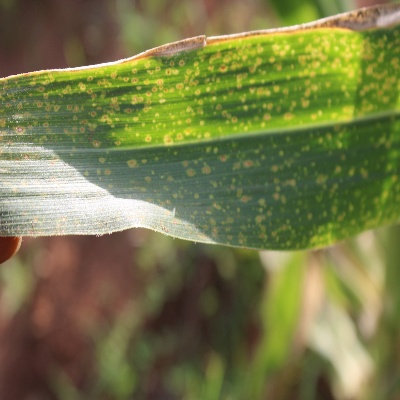
Crop: Maize
Condition: leaf spot